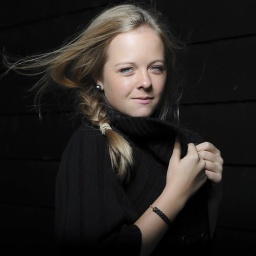
Elinchrom Quadra RX A head. Deep Octa 70 cm Bare above model. in front of black wall outside